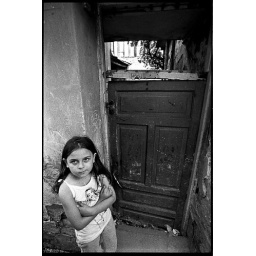
girl by door - Izmir, Turkey